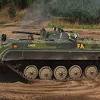
Label: BMP-1